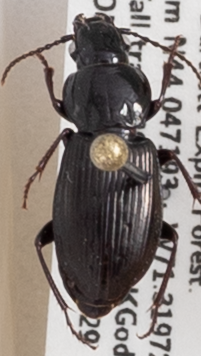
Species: Pterostichus pensylvanicus
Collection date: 2019-05-29
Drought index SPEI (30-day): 0.794
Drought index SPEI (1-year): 1.25
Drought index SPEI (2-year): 1.13